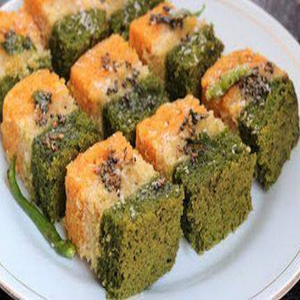
Dish: dhokla